United Methodist Church (Patchogue, New York)

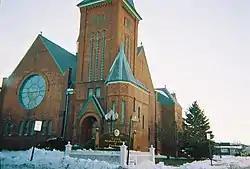
The historic United Methodist Church on December 23, 2009.

Patchogue United Methodist Church is a historic United Methodist church at the southwest corner of South Ocean Avenue and Church Street in Patchogue, New York. The official address is 10 Church Street.